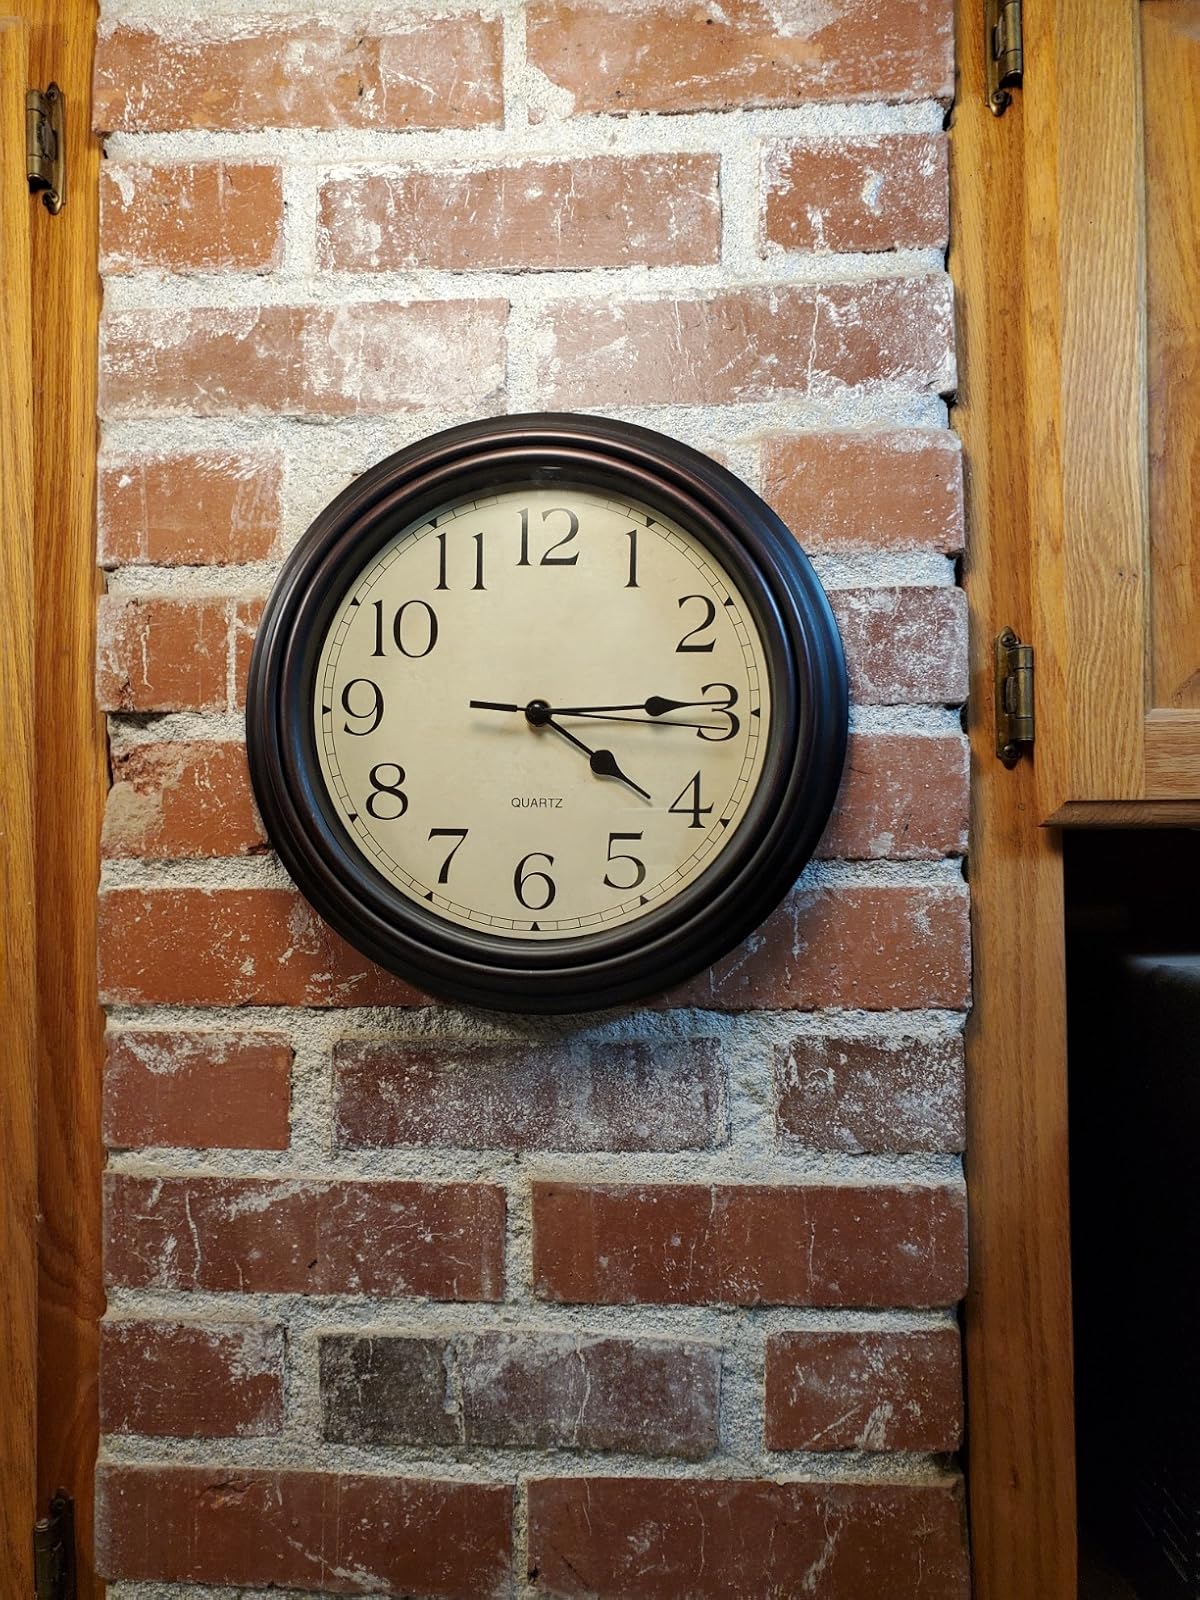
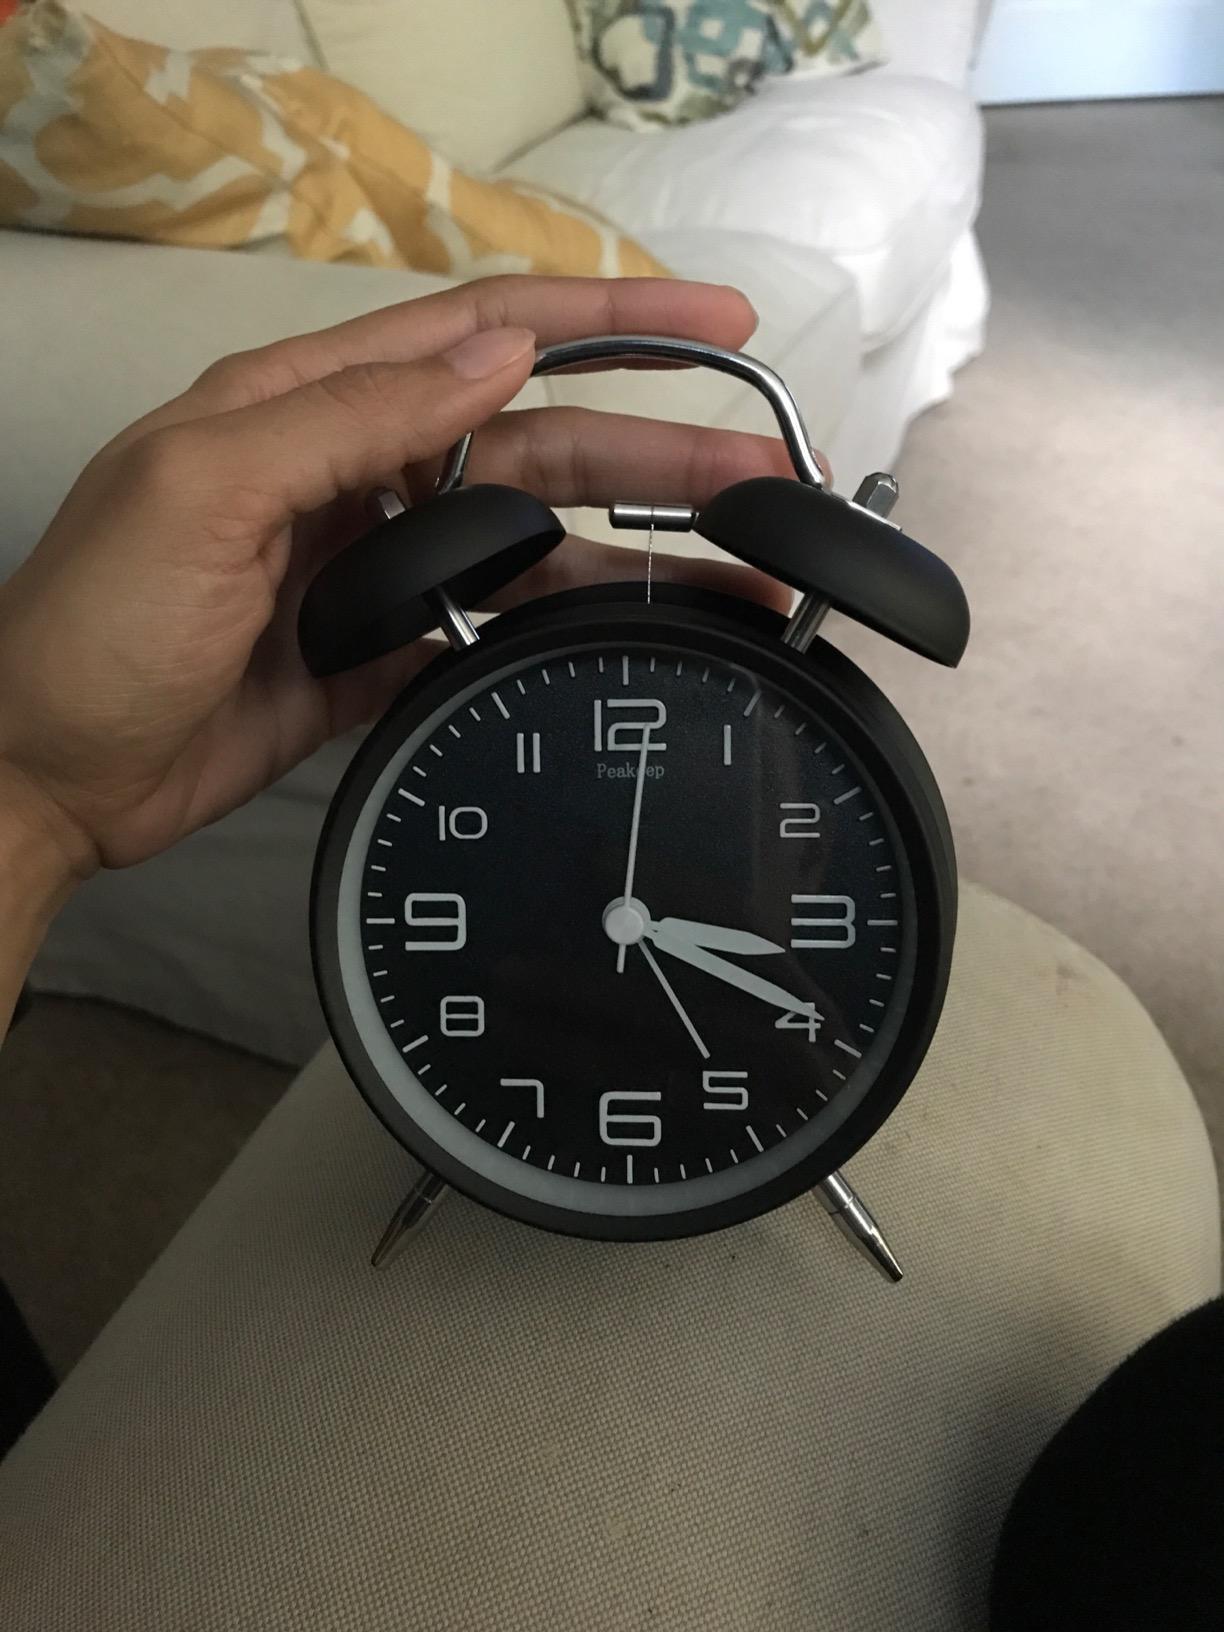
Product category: clock
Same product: no